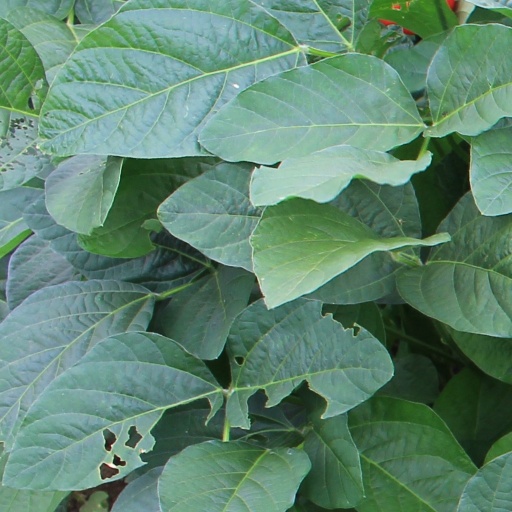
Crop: soybean